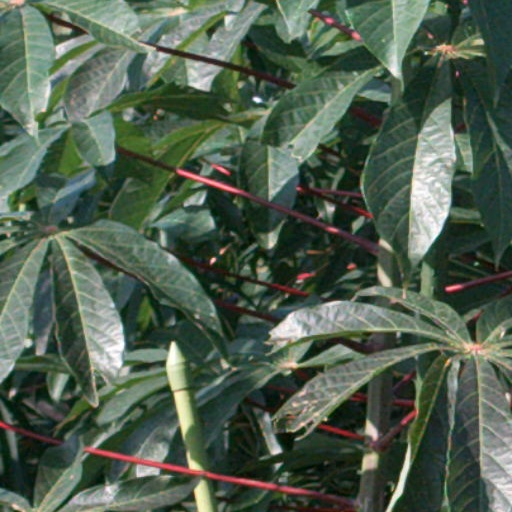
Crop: cassava